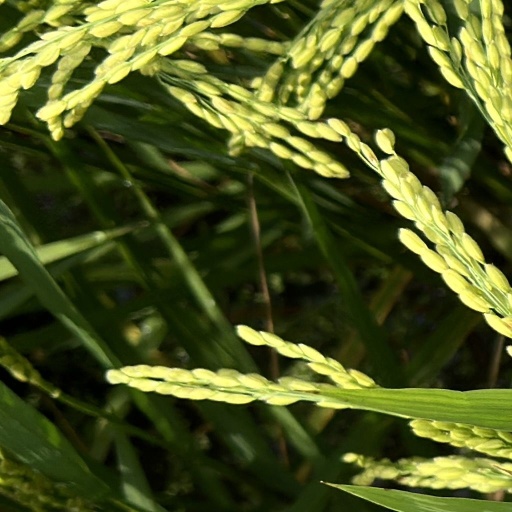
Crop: rice